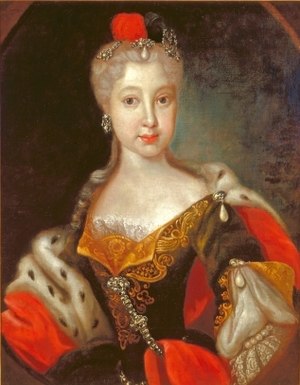
Maria Franziska af Pfalz-Sulzbach
Pfalzgrevinde Maria Francisca af Sulzbach, var en pfalzgrevinde, der gennem sit ægteskab blev hertuginde af Zweibrücken-Birkenfeld. Hun tilhørte Huset Wittelsbach.